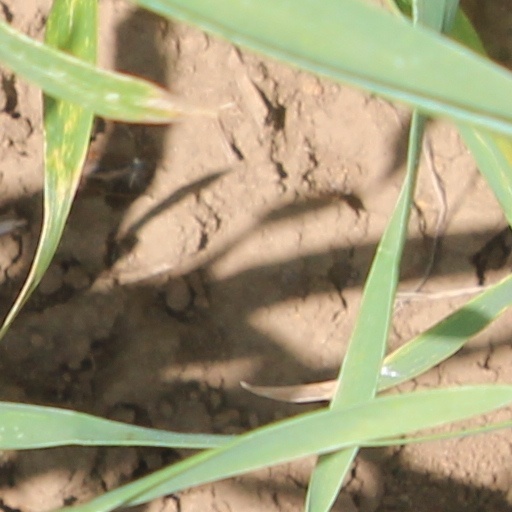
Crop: wheat